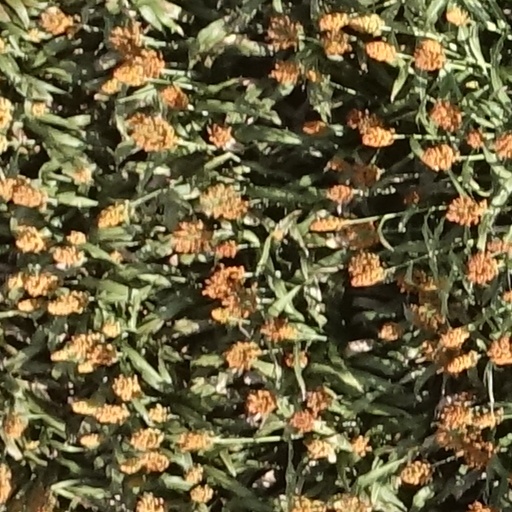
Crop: sorghum